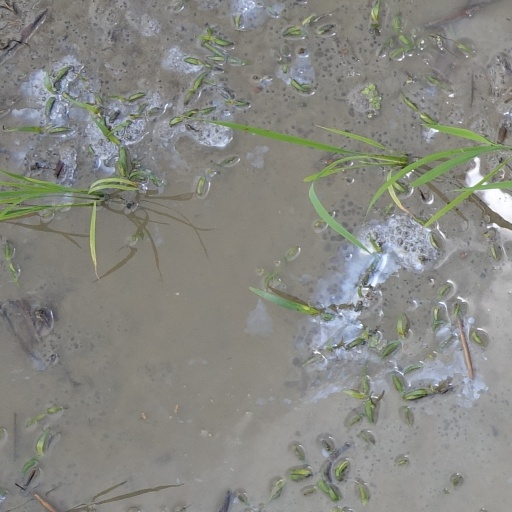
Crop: rice